Papatoetoe Rugby League Football Club

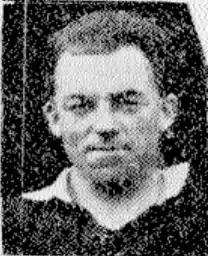
Neville St George, their auditor.

It was stated that as well as including players from the Papatoetoe Primary School they also "included a number of the Papatoetoe Orphanage boys". The two school matches had been refereed by G. McCowatt, and Bill Mincham who had played for Auckland in 1915. His son Ted Mincham later played for New Zealand. The Auckland Star said that they 4 schoolboy teams that had played the curtain raisers "gave a good exhibition of football, making the play open, and throwing the ball about at every opportunity. It is intended next season to have a schoolboys' competition. Already a set of caps for the winners and a valuable cup have been offered for competition". Their only other match for the year was a 16–8 defeat to a Richmond West schoolboy side in the rugby league strong hold of Grey Lynn.